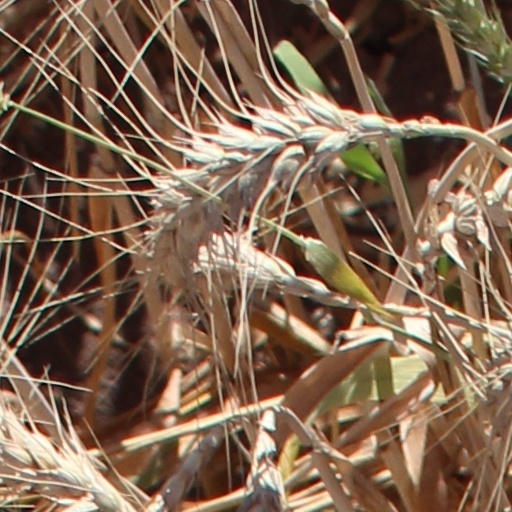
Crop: wheat